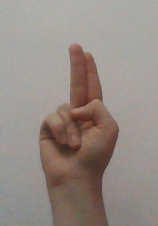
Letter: taa